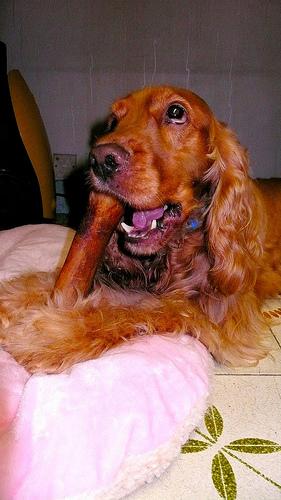
Breed: english cocker spaniel